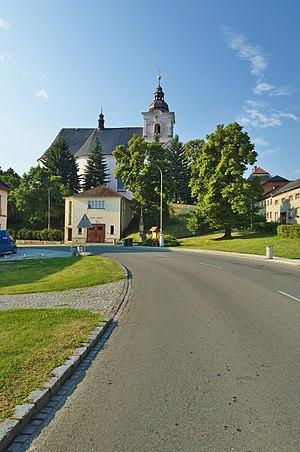
Slatinice est une commune du district et de la région d'Olomouc, en République tchèque. Sa population s'élevait à 1 589 habitants en 2018.